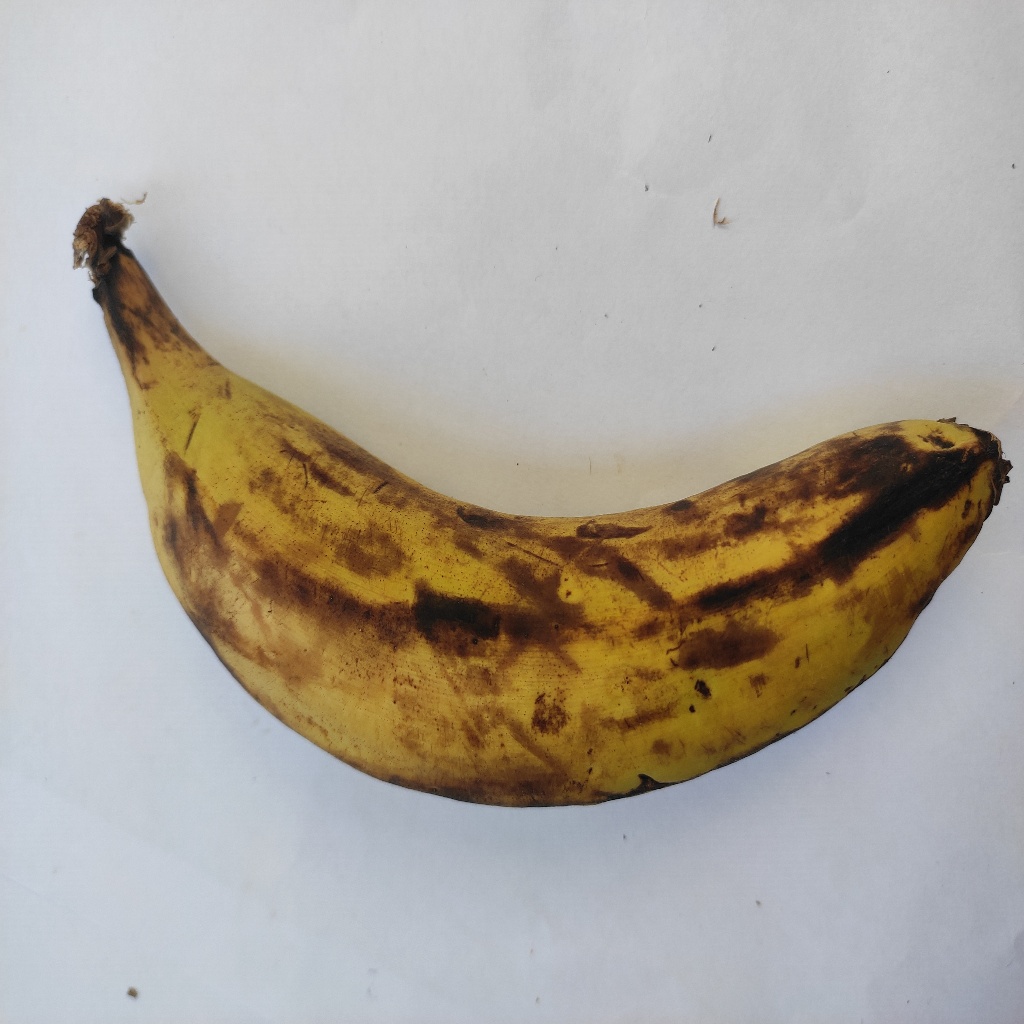
Crop: banana
Quality class: Defect